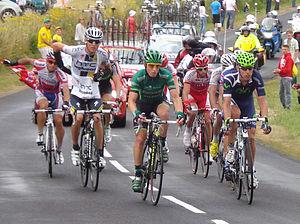
Les échappés de début d'étape
La 8ᵉ étape du Tour de France 2011 s'est déroulée le samedi 9 juillet 2011. Elle est partie d'Aigurande, pour arriver à Super-Besse après 189 km de course. Cette étape est remportée en solitaire par le Portugais Rui Costa. Le champion du monde norvégien Thor Hushovd conserve le maillot jaune.